Wage slavery

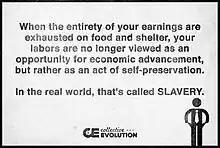

Defenses of both wage labor and chattel slavery in the literature have linked the subjection of man to man with the subjection of man to nature – arguing that hierarchy and a social system's particular relations of production represent human nature and are no more coercive than the reality of life itself. According to this narrative, any well-intentioned attempt to fundamentally change the "status quo" is naively utopian and will result in more oppressive conditions. Bosses in both of these long-lasting systems argued that their respective systems created a lot of wealth and prosperity. In some sense, both did create jobs, and their investment entailed risk. For example, slave-owners risked losing money by buying chattel slaves who later became ill or died; while bosses risked losing money by hiring workers (wage slaves) to make products that did not sell well on the market. Marginally, both chattel and wage slaves may become bosses; sometimes by working hard. The "rags to riches" story occasionally comes to pass in capitalism; the "slave to master" story occurred in places like colonial Brazil, where slaves could buy their own freedom and become business owners, self-employed, or slave-owners themselves. Thus, critics of the concept of wage slavery do not regard social mobility, or the hard work and risk that it may entail, as a redeeming factor.